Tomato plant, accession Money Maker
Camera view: tilt-top (135 deg); turntable rotation: 300 degrees
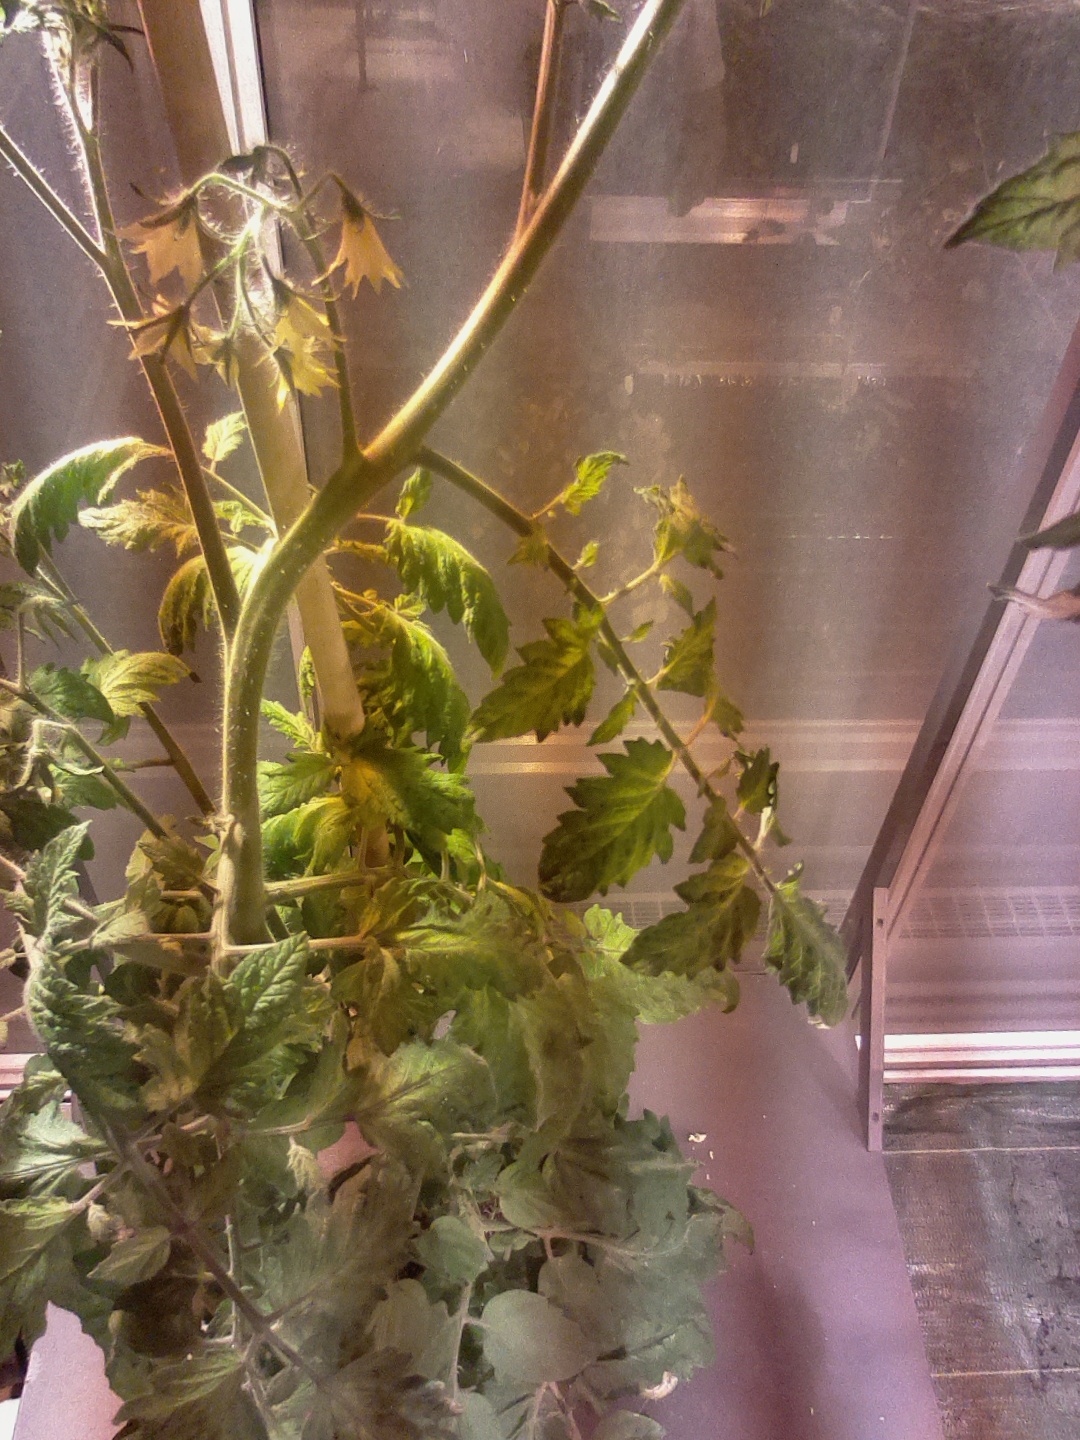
BBCH growth stage 71: 10%-20% of final fruit size